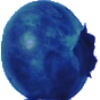
Label: huckleberry